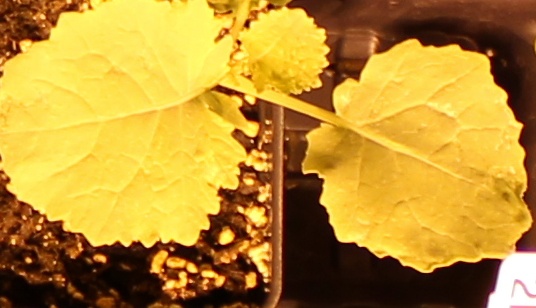
Label: Canola